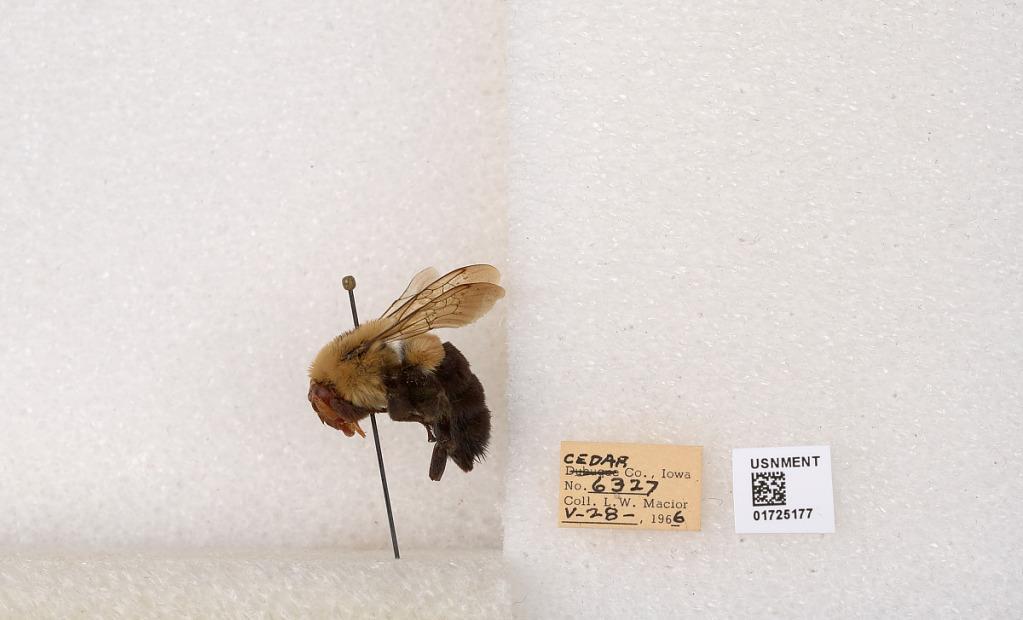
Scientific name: Bombus impatiens Cresson
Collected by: L. Macior
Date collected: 1966-5-28
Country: United States
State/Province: Iowa
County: Cedar
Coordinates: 41.7723, -91.1324